Legislative history of United States four-star officers, 1899–1946

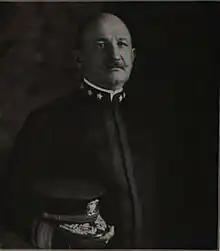
Walter C. Cowles, sixth four-star admiral in the United States Navy, and first to revert to rear admiral upon leaving an office designated to carry four-star rank.

In November 1898, Navy secretary John D. Long asked Congress to revive the grades of admiral and vice admiral to reward the triumphant naval commanders of the Spanish-American War. It was widely acknowledged that George Dewey's victory at the Battle of Manila Bay had earned him Farragut's grade of admiral, but the grade of vice admiral became mired in the so-called Sampson-Schley controversy, the public feud between William T. Sampson and Winfield S. Schley over who deserved credit for winning the Battle of Santiago de Cuba.